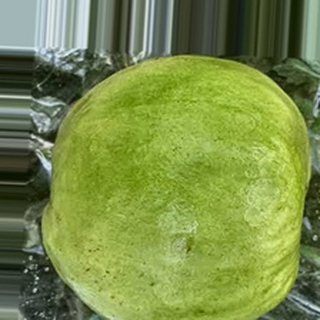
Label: healthy_guava